Logan Central

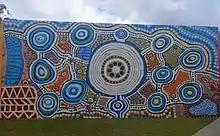
Mural at the Logan City Council Art Gallery, 2021

Woodridge Provisional School opened on 20 May 1924 with 21 students and Miss Dorothy Tuke as the first teacher. In 1932 it relocated to the current site and became Woodridge State School.